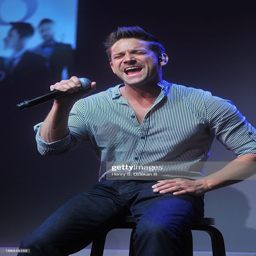
pop artist of boy band artist performs at person .